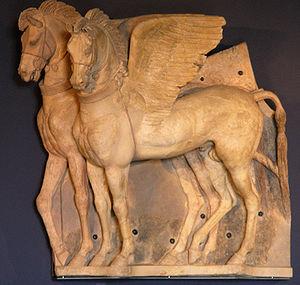
Un cheval ailé est un cheval possédant une paire d'ailes, généralement à plumes et inspirées de celles des oiseaux. Cette forme fantastique et imaginaire du cheval est présente depuis la plus haute Antiquité dans l'art et les récits de mythes, de légendes, différentes religions, et les traditions du folklore populaire. Originaire du Proche-Orient ancien, le cheval ailé arrive en Europe avec le Pégase de la mythologie grecque. Il est très présent dans la mythologie arabe, et en Inde, tant dans les traditions hindouistes que le bouddhisme. Il est attesté en Chine, chez les Étrusques, en France dans le folklore du Jura, en Corée avec Chollima, en Afrique et en Amérique du Nord.
Le musée archéologique national de Tarquinia est le musée archéologique de la ville de Tarquinia, dans le nord du Latium, consacré principalement aux vestiges étrusques.